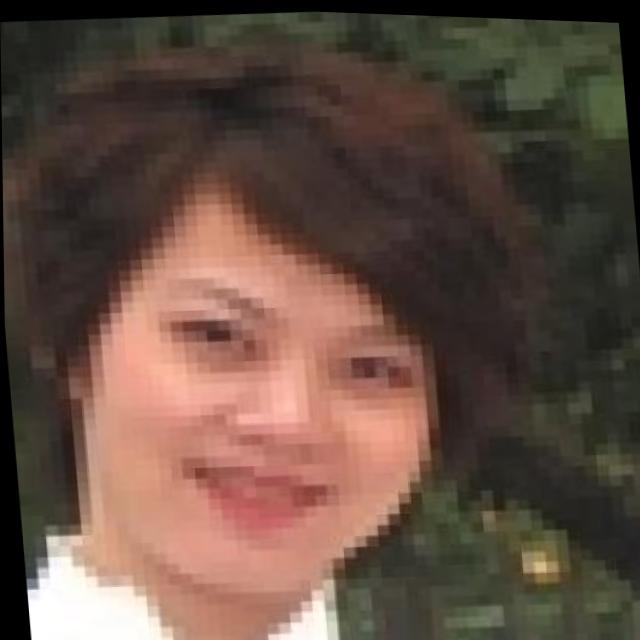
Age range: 21-44